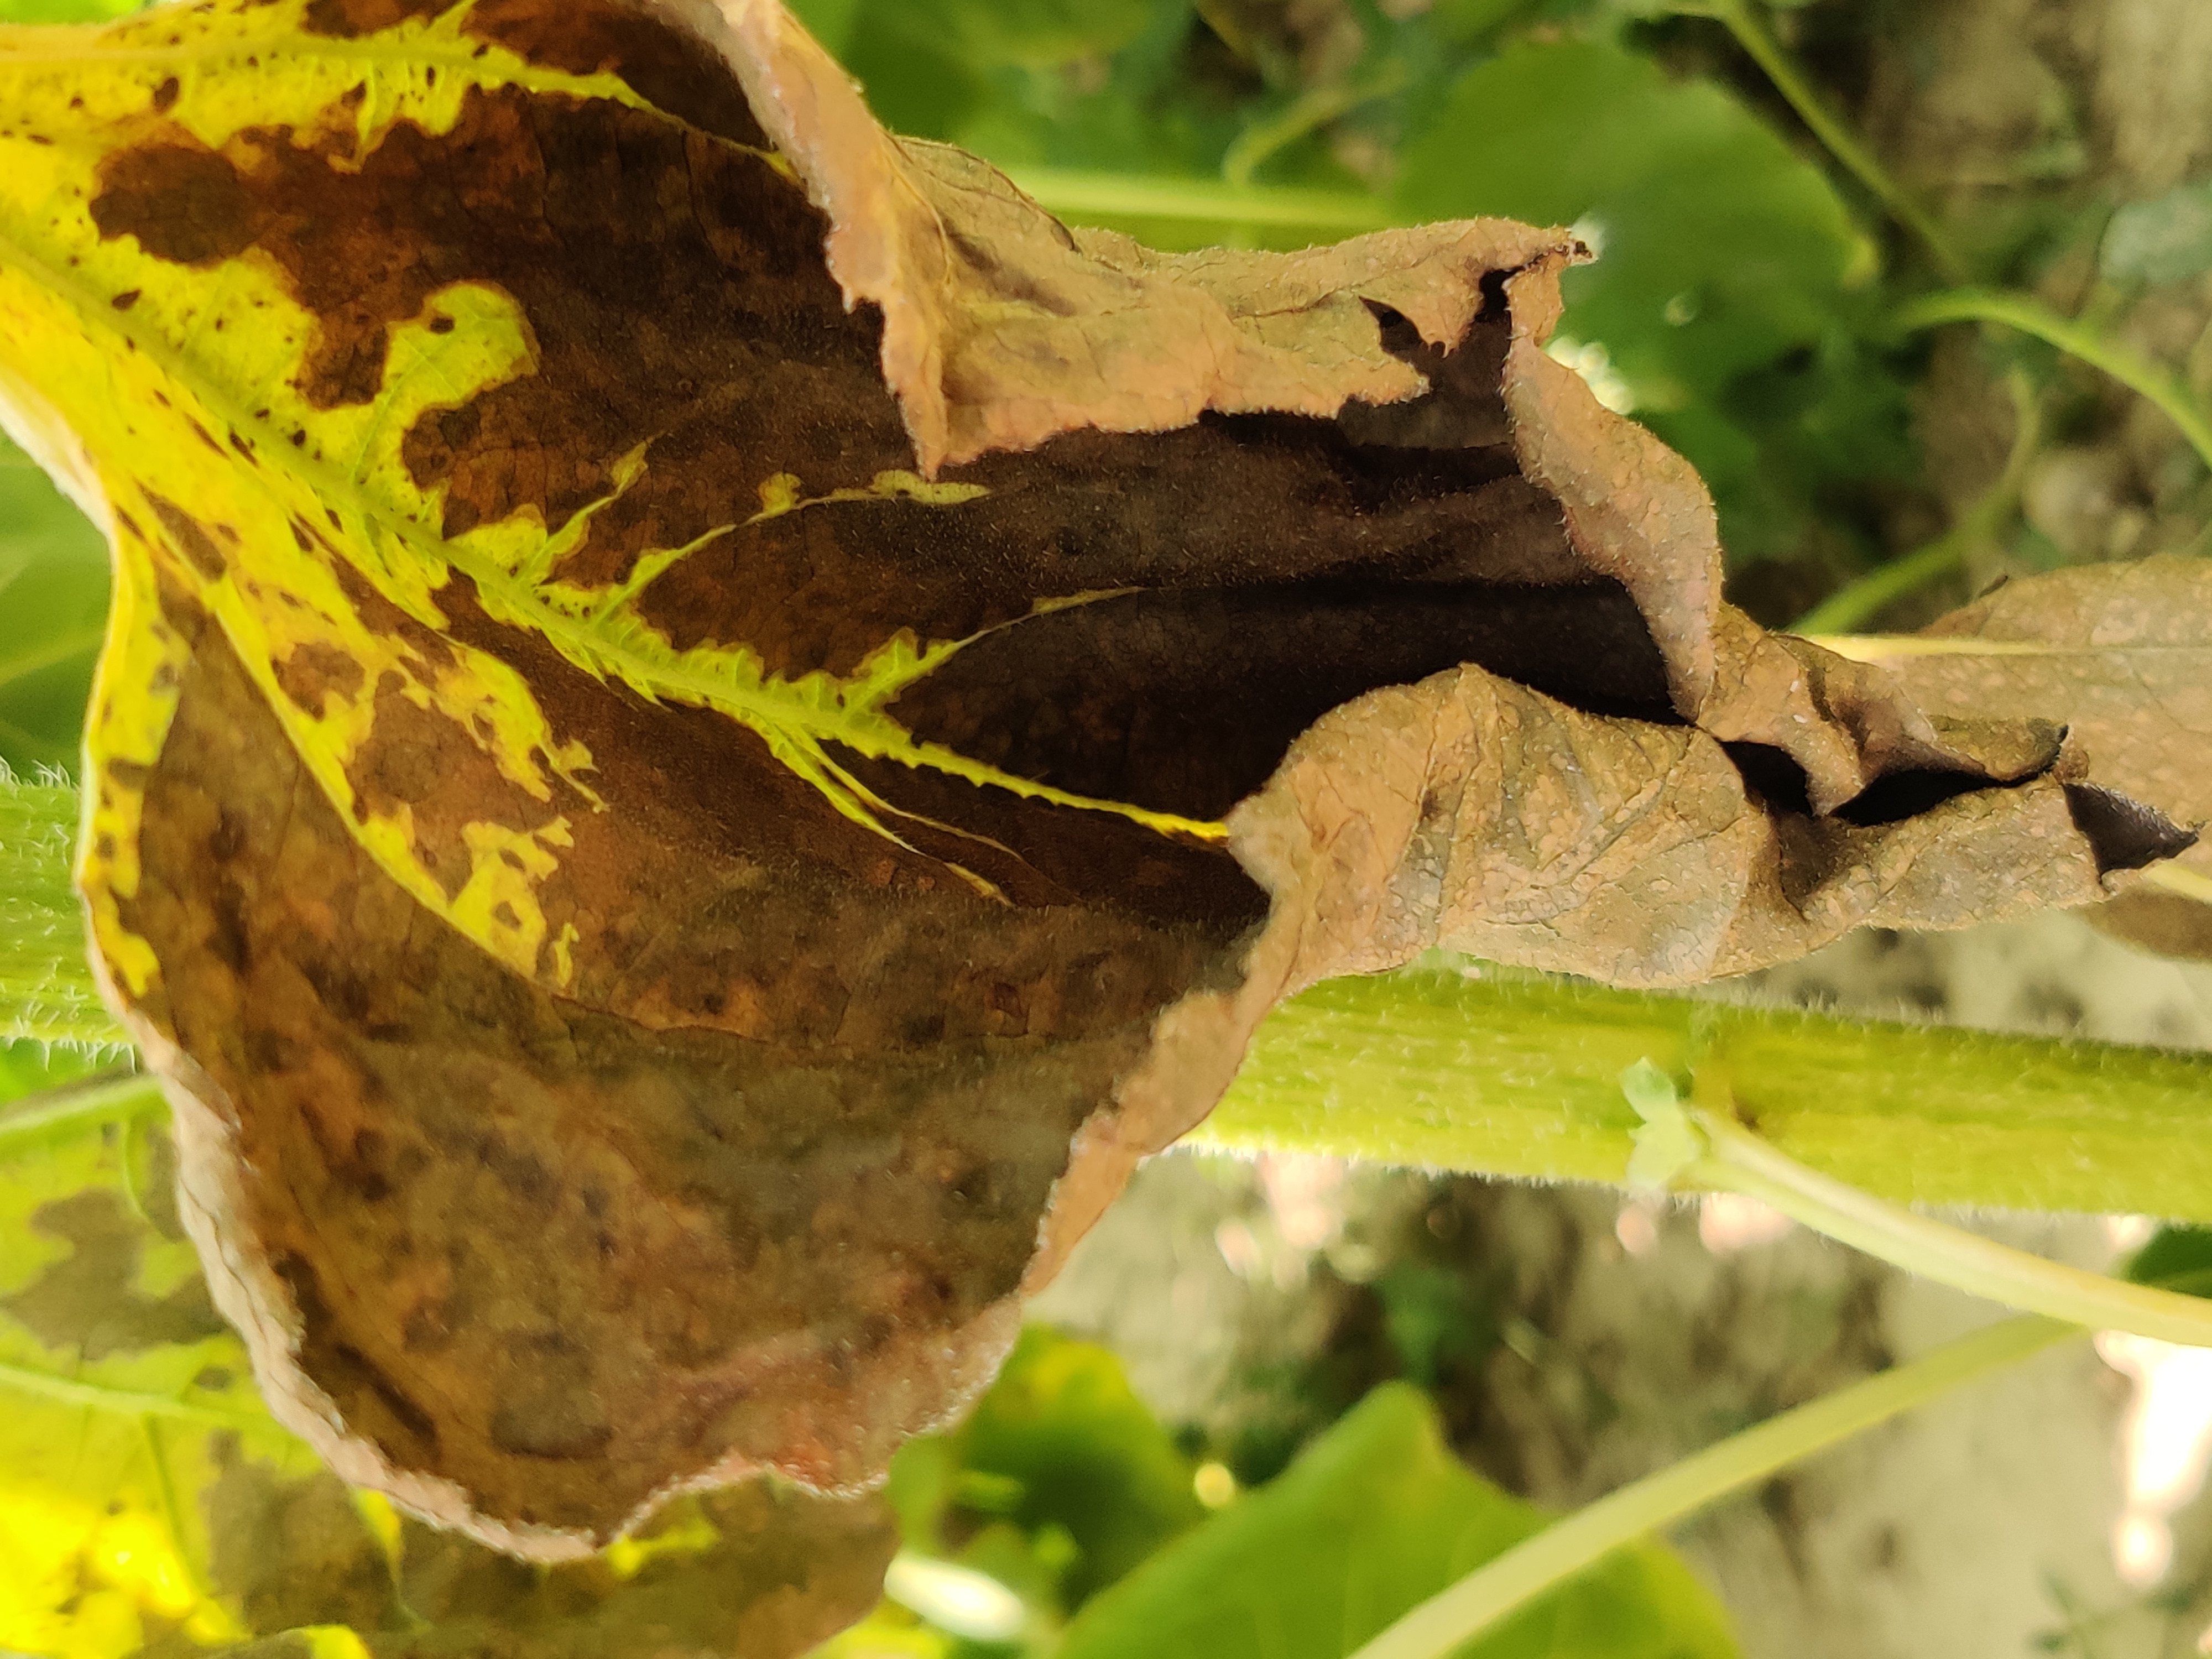
Label: Leaf_scars